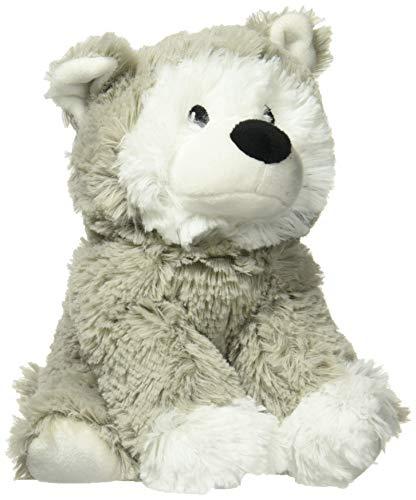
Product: Warmies Microwavable French Lavender Scented Plush Husky
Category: Toys & Games | Stuffed Animals & Plush Toys | Stuffed Animals & Teddy Bears
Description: Warmies are the 1 leading and trusted brand of hot and cold therapy plush toys and spa gifts.
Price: $19.50
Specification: Product Dimensions:         13 x 4 x 8 inches ; 1.75 pounds    |Shipping Weight: 1.8 pounds (View shipping rates and policies)|Domestic Shipping: Currently, item can be shipped only within the U.S. and to APO/FPO addresses. For APO/FPO shipments, please check with the manufacturer regarding warranty and support issues.|International Shipping: This item can be shipped to select countries outside of the U.S.  Learn More|ASIN: B01LZAFBBD|UPC: 816018020127|Item model number: CP-HUS-1|    #51    in Stuffed Animals & Teddy Bears    |    #16    in Toddler Stuffed Animals & Toys